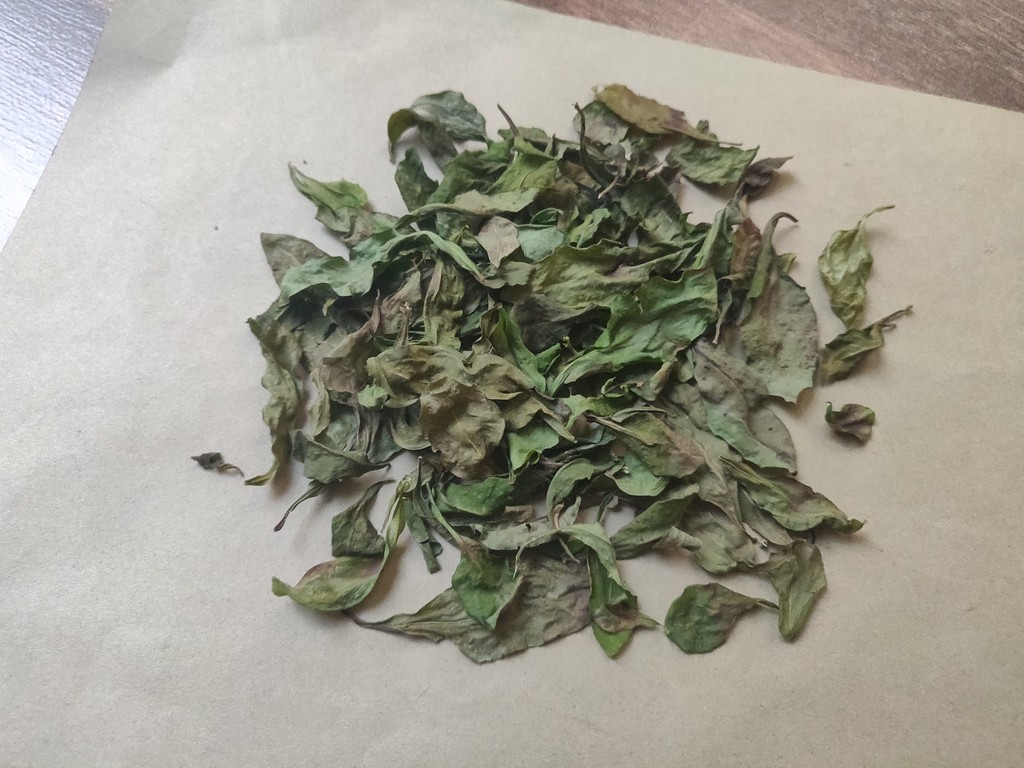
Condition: Dried
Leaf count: multiple
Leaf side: unknown